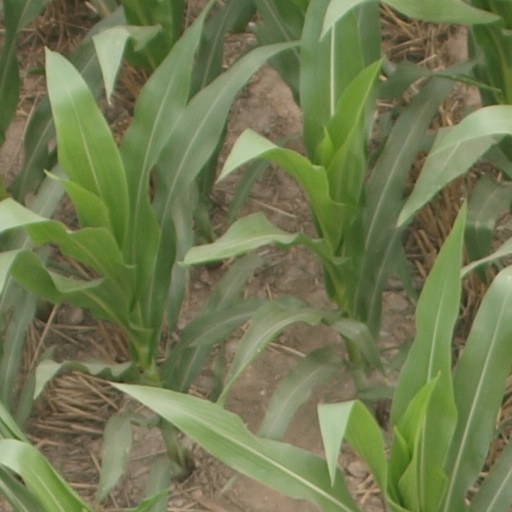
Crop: maize; corn